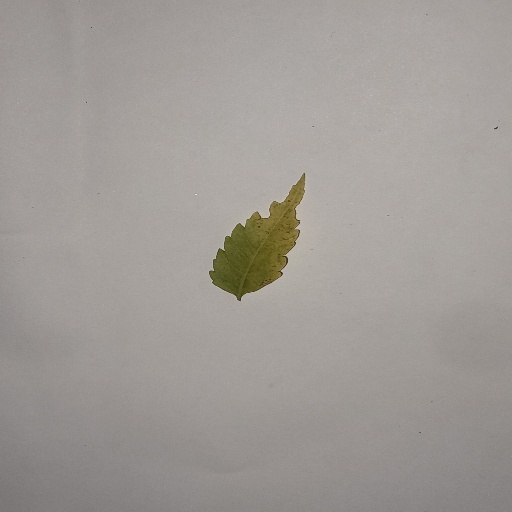
Species: Neem
Leaf condition: Yellow Leaf